Harstad Church

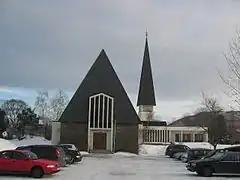
View of the church

Harstad Church is a parish church of the Church of Norway in Harstad Municipality in Troms county, Norway. It is located in the town of Harstad. It is the church for the Harstad parish which is part of the Trondenes prosti (deanery) in the Diocese of Nord-Hålogaland. The white, concrete church was built in a long church style in 1958 using plans drawn up by the architect Jan Inge Hovig. The church seats about 600 people.